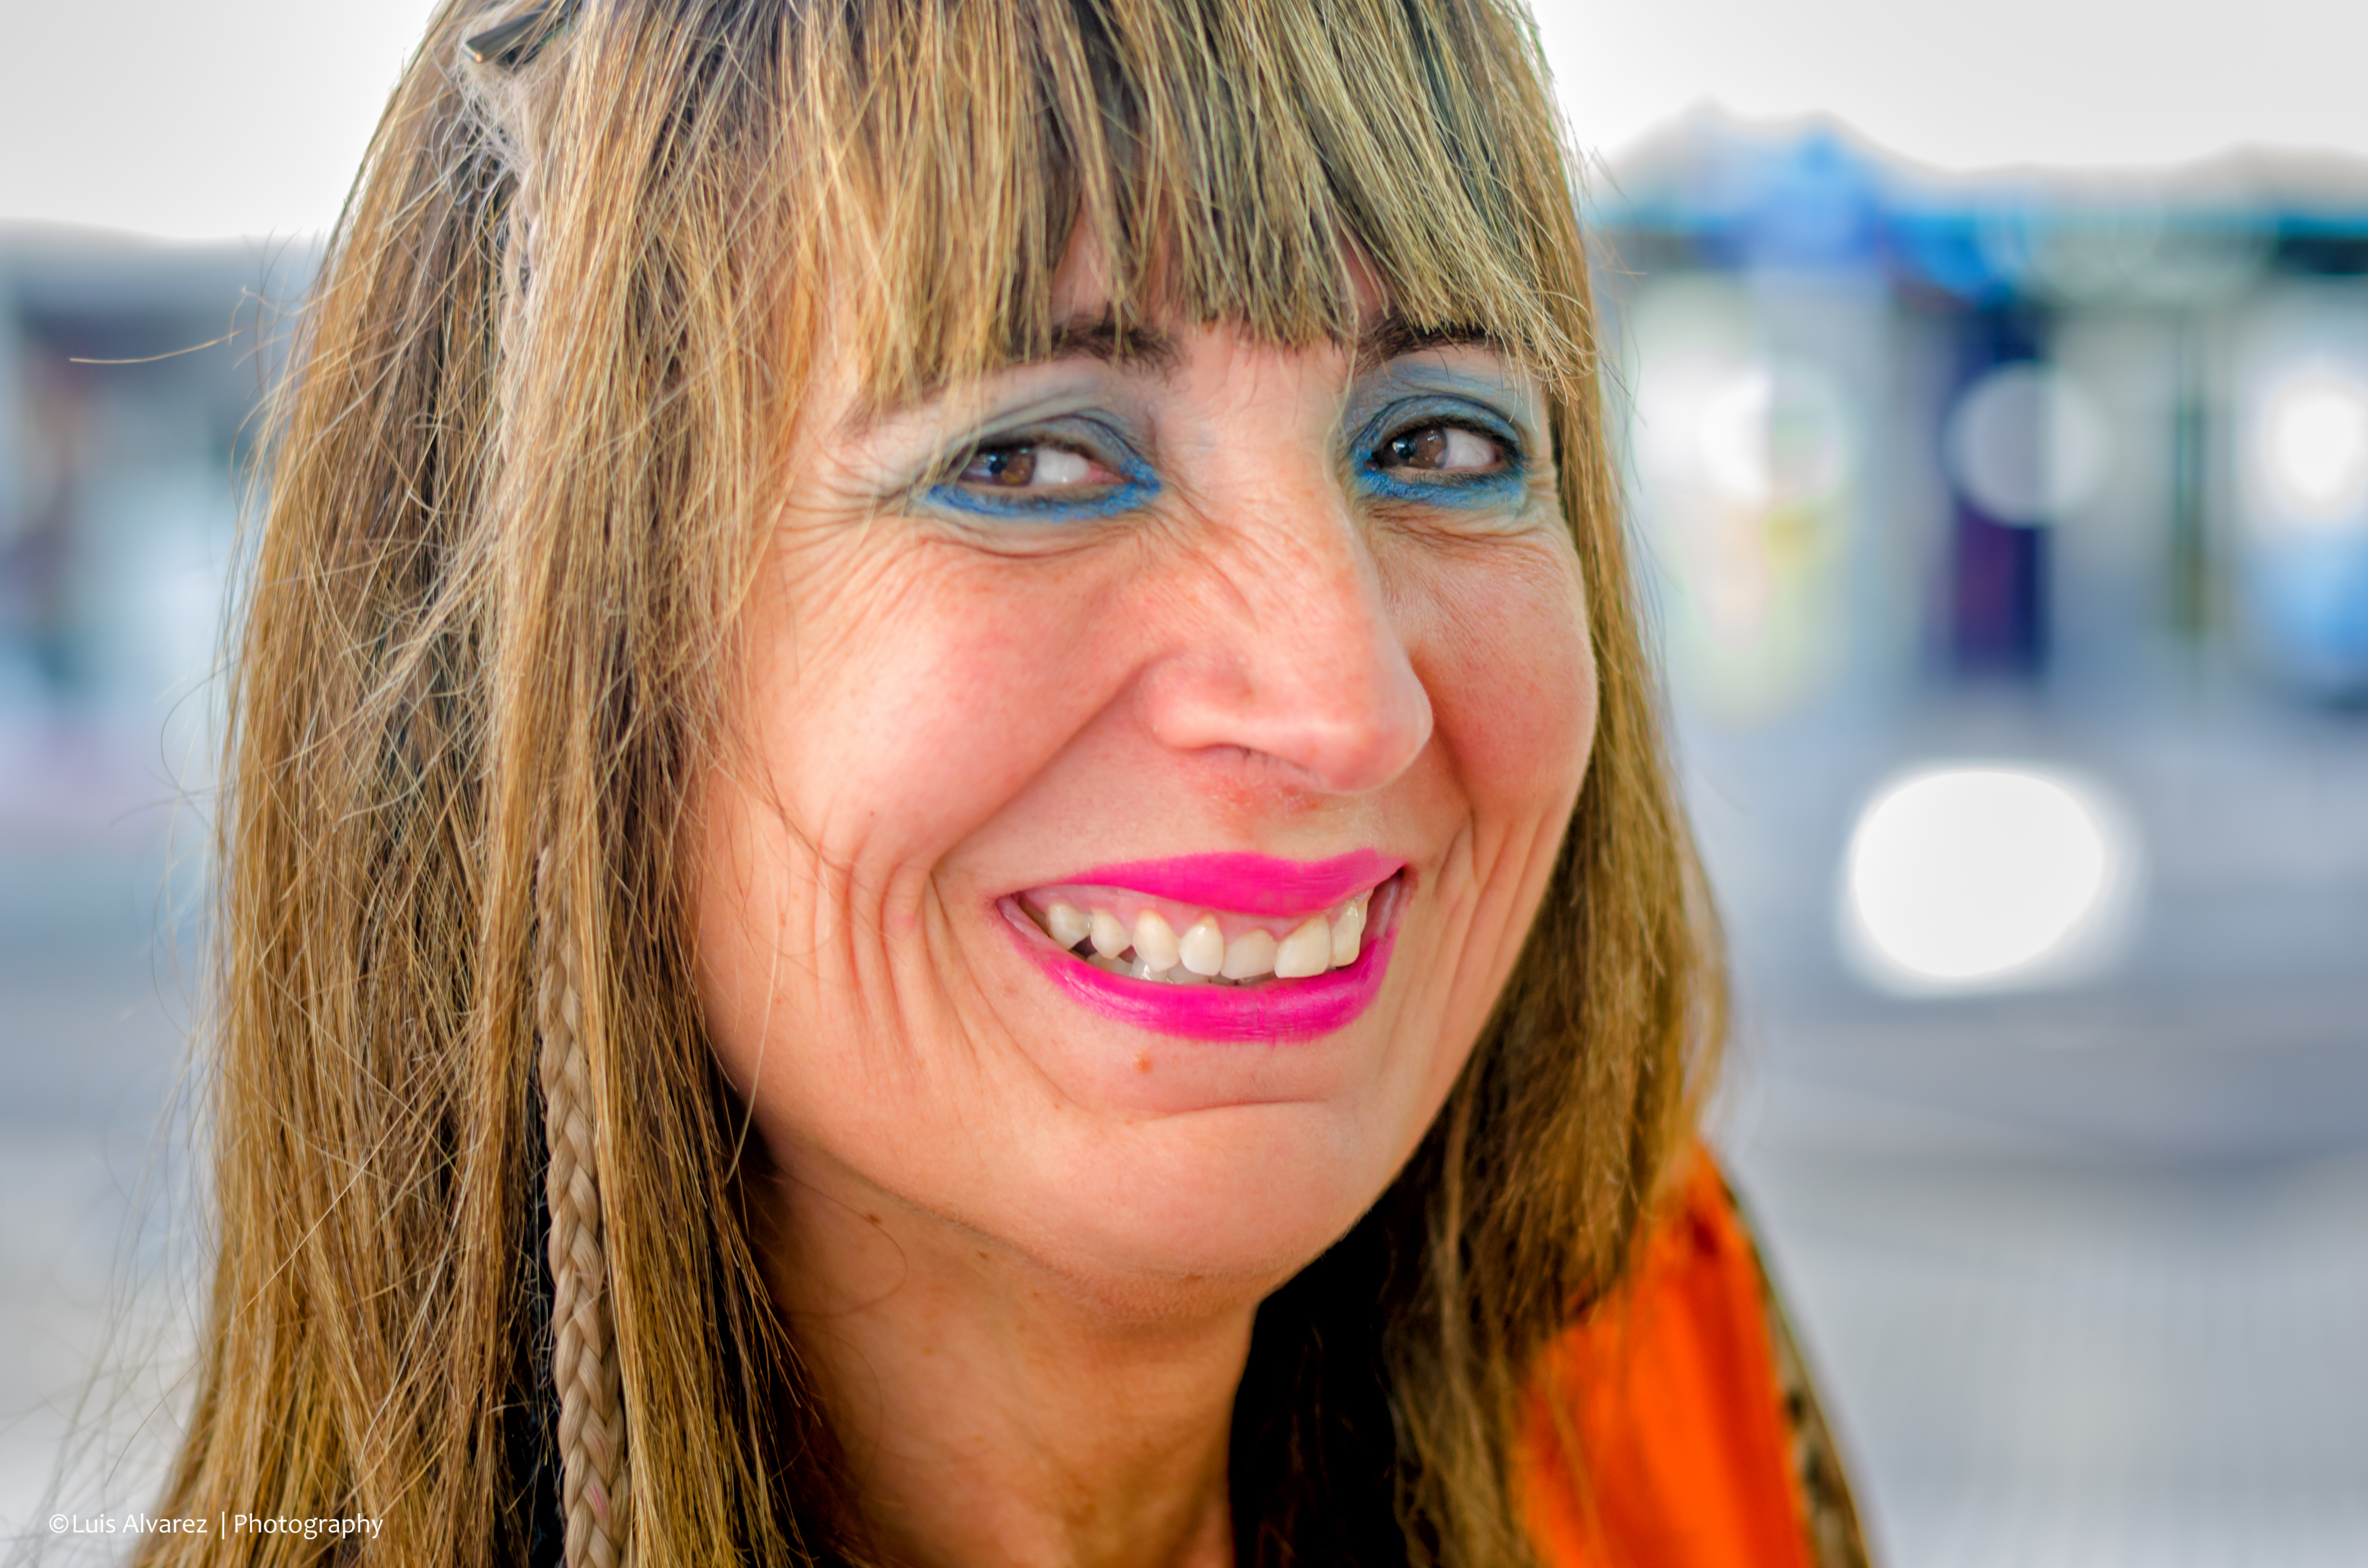
outdoor, person, creative, girl, woman, hair, street, camera, photography, city, portrait, model, lens, crop, color, blue, nikon, lady, facial expression, hairstyle, smile, close up, flickr, face, nose, candid, spain, fun, 50mm, eye, glasses, head, skin, catalonia, beauty, commons, prime, blond, organ, faces, laughter, snap, d7000, moment, emotion, unposed, decisive, souls, luis, streettog, tog, collecting, salou, alvarez, marra, going, brown hair, portrait photography